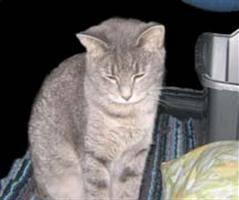
cat